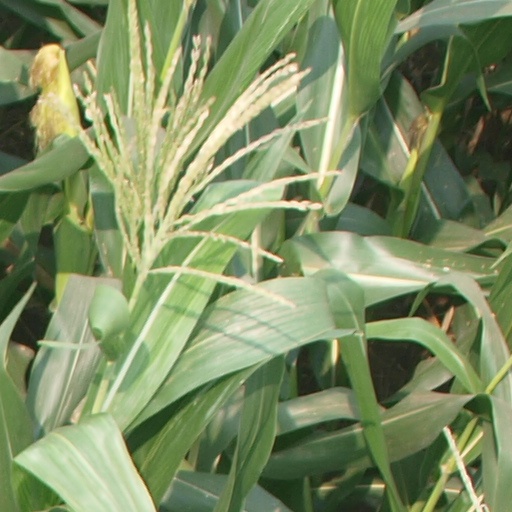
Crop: maize; corn